Roald Dahl

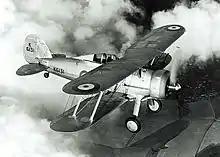
A Gloster Gladiator plane

In August 1939, as the Second World War loomed, the British made plans to round up the hundreds of Germans living in Dar-es-Salaam. Dahl was commissioned as a lieutenant into the King's African Rifles, commanding a platoon of Askari men, indigenous troops who were serving in the colonial army.